Pennsylvania Route 841

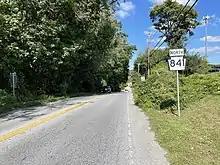
PA 841 northbound in West Grove

PA 841 begins at the Maryland border in the community of Lewisville in Elk Township, Chester County, where the road continues south into that state as MD 213. From the state line, the route heads north on two-lane undivided Chesterville Road, intersecting the southern terminus of PA 472 a short distance past the state line. The road continues north through a mix of farms and woods with some homes, crossing the Big Elk Creek into New London Township. The route turns to the east and enters Franklin Township, where it curves to the northeast. PA 841 comes to an intersection with PA 896 and continues through rural areas with some residences, crossing the West Branch White Clay Creek. In the community of Chesterville, the route turns northwest onto Wickerton Road. PA 841 curves to the north and crosses the Middle Branch White Clay Creek before it heads into London Grove Township as it continues through rural land with increasing residential subdivisions. The road enters the borough of West Grove and becomes Prospect Avenue, where it is lined with homes. In the center of town, the route passes a few businesses and crosses an East Penn Railroad line at-grade. PA 841 turns east onto Evergreen Street and curves northeast past residences and commercial establishments. The route splits from Evergreen Street by heading north onto Chatham Road.